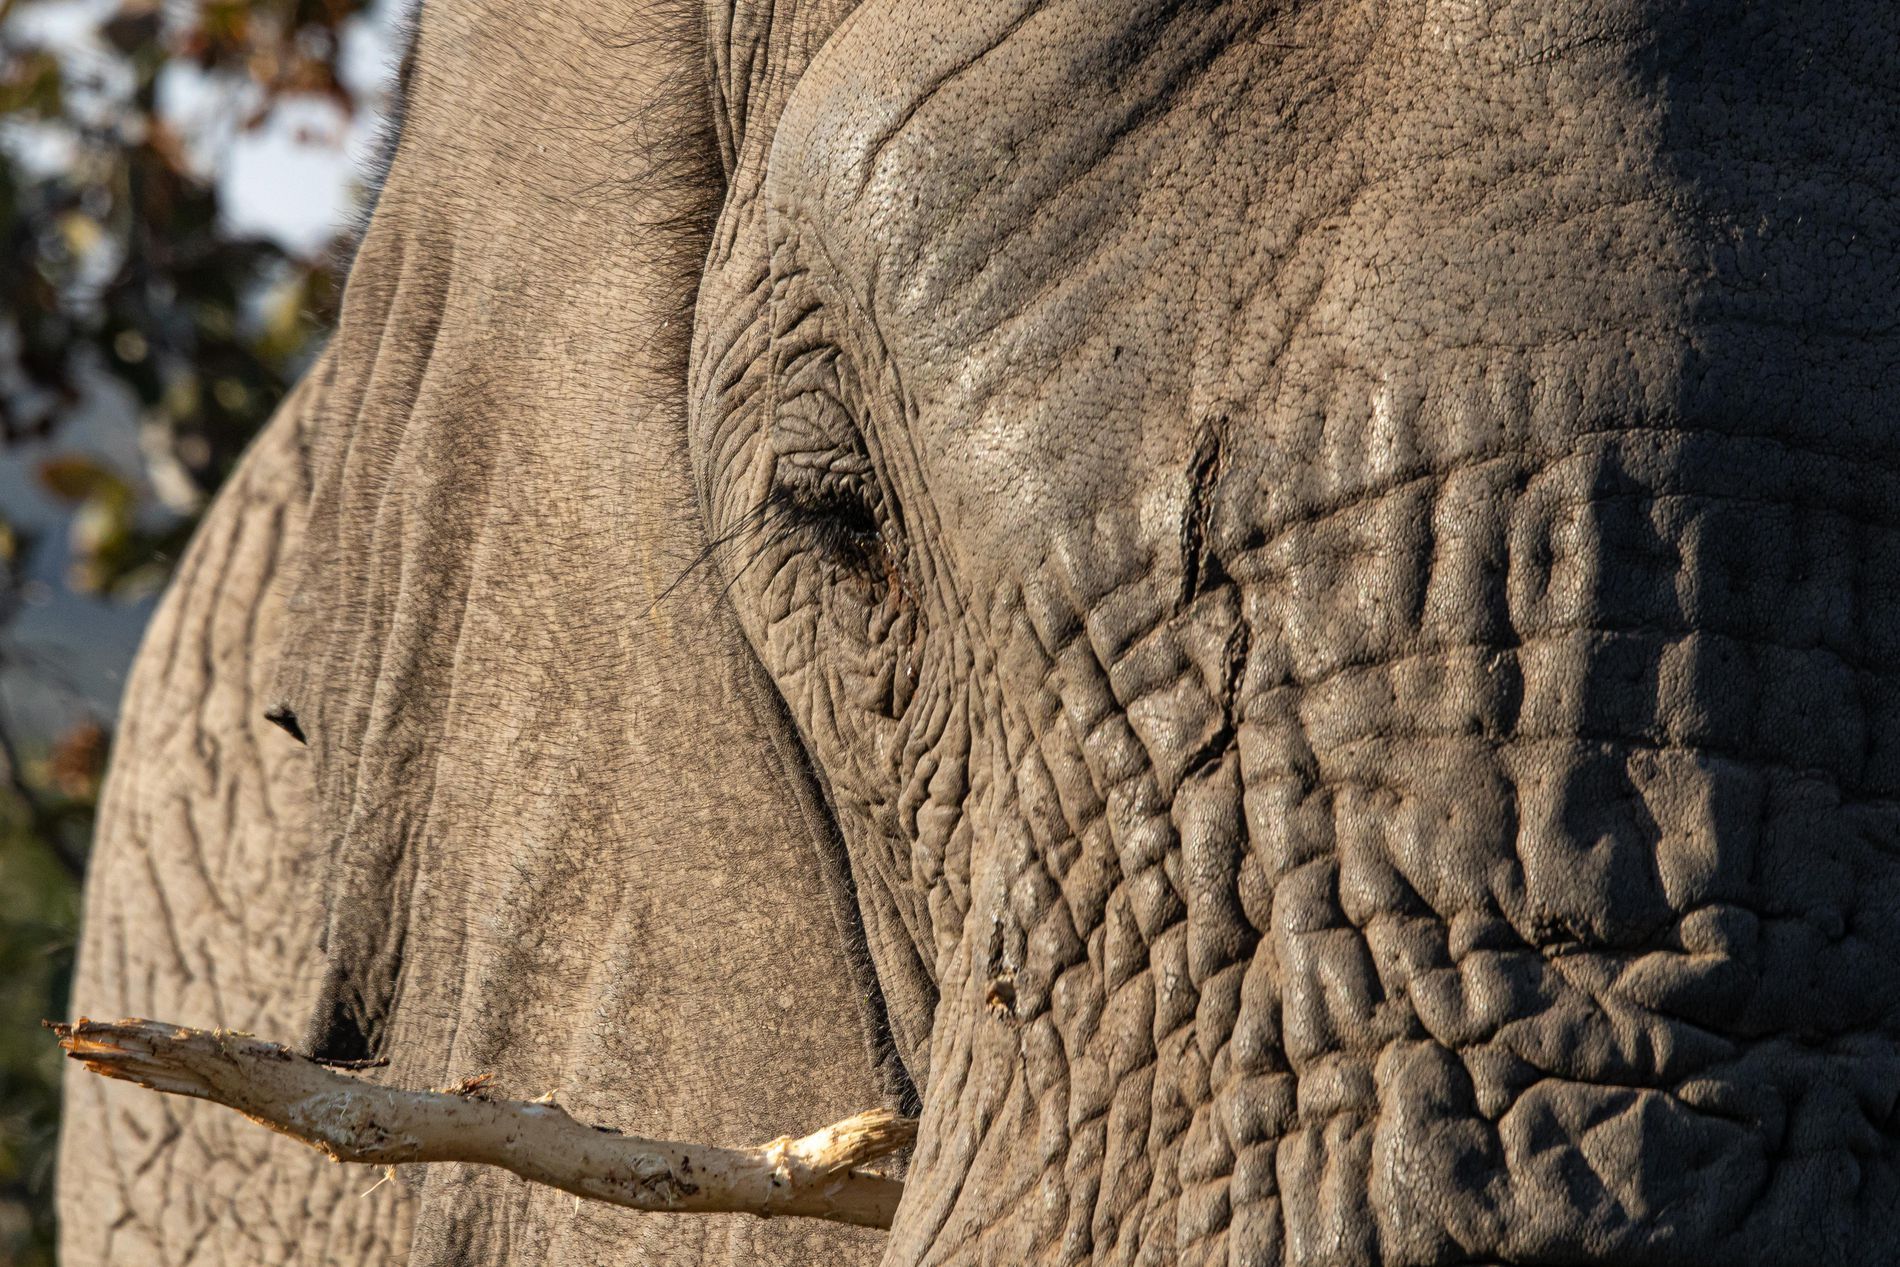
an Elephant in Wildlife
this shot features an elephant in the wildlife, the elephant is holden a small wooden stick in his mouth.
this animal photography features an elephant while he's holding a wooden stick in his mouth, the sun being on one side only make the scene more cinematic, the mood is peaceful while the color palette is earthy.
Labels: Animal, Elephant, Mammal, Wildlife, Wooden Stick
Camera: Canon Canon EOS 850D
Lens: 100-400mm F5-6.3 DG OS HSM | Contemporary 017, Canon 100-400mm F5-6.3 DG OS HSM | Contemporary 017
Aperture: F10
Exposure: 1/500 sec
ISO: 640
Focal length: 400.0 mm